Zoids Wild

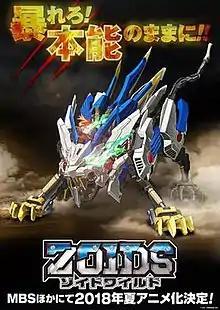
Announcement poster

is an anime series based on the Zoids model kits produced by Takara Tomy. The 5th "Zoids" anime, the anime is part of a cross-media relaunch of the franchise encompassing a new toy line, manga series, and video game for the Nintendo Switch, which were predominantly aimed at boys aged 10–12. Streamed from 7 July 2018 to 29 June 2019, this was the final series produced by Allspark Animation before being absorbed into Entertainment One (now Lionsgate Canada) on 9 October 2020.